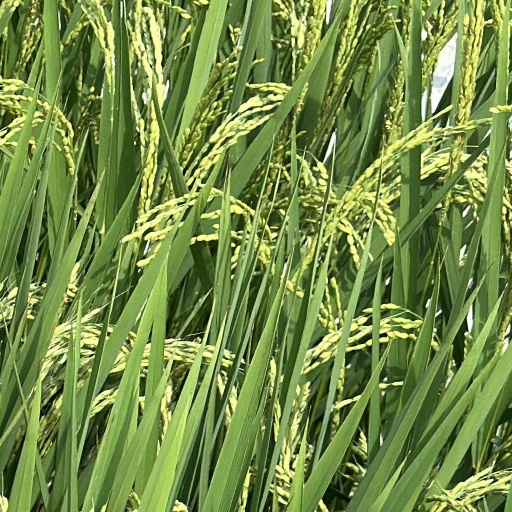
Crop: rice